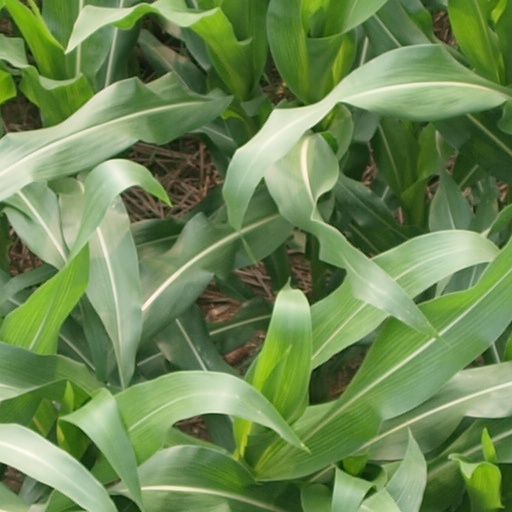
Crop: maize; corn